Lothian Buses

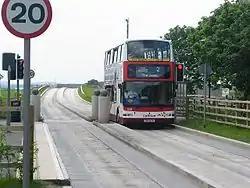
Plaxton President bodied Dennis Trident 2 traversing a former Fastlink guided busway. The route is now a tram line for Edinburgh Trams

In summer 2012, First Scotland East withdrew route 44B from Edinburgh to Pencaitland. This prompted Lothian Buses to expand into East Lothian much further than they had for years; far past the Tranent terminus of the service 26. Operations were initially branded as "East Lothian Buses," and service 113 launched on 12 June 2012. A second service was added in September 2014 (the 104 to Haddington). The brand name was changed to "Lothian Country Buses." One reason for launching as a separate brand was to make it easier to introduce a zonal fare system, rather than the flat fare of Lothian Buses.